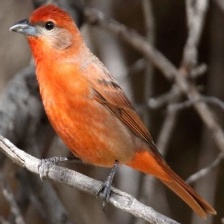
Species: HEPATIC TANAGER
Scientific name: PIRANGA FLAVA